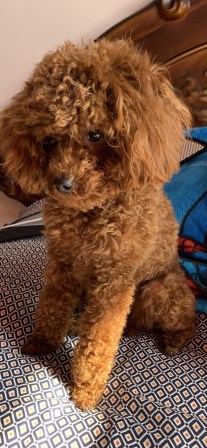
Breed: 2925-n000114-toy_poodle